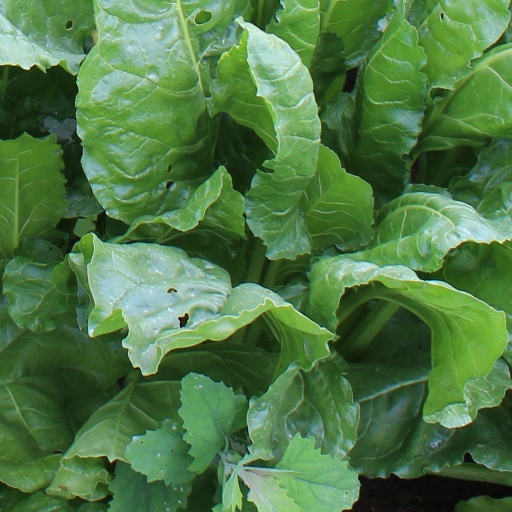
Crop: sugar beet